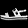
Label: Sandal